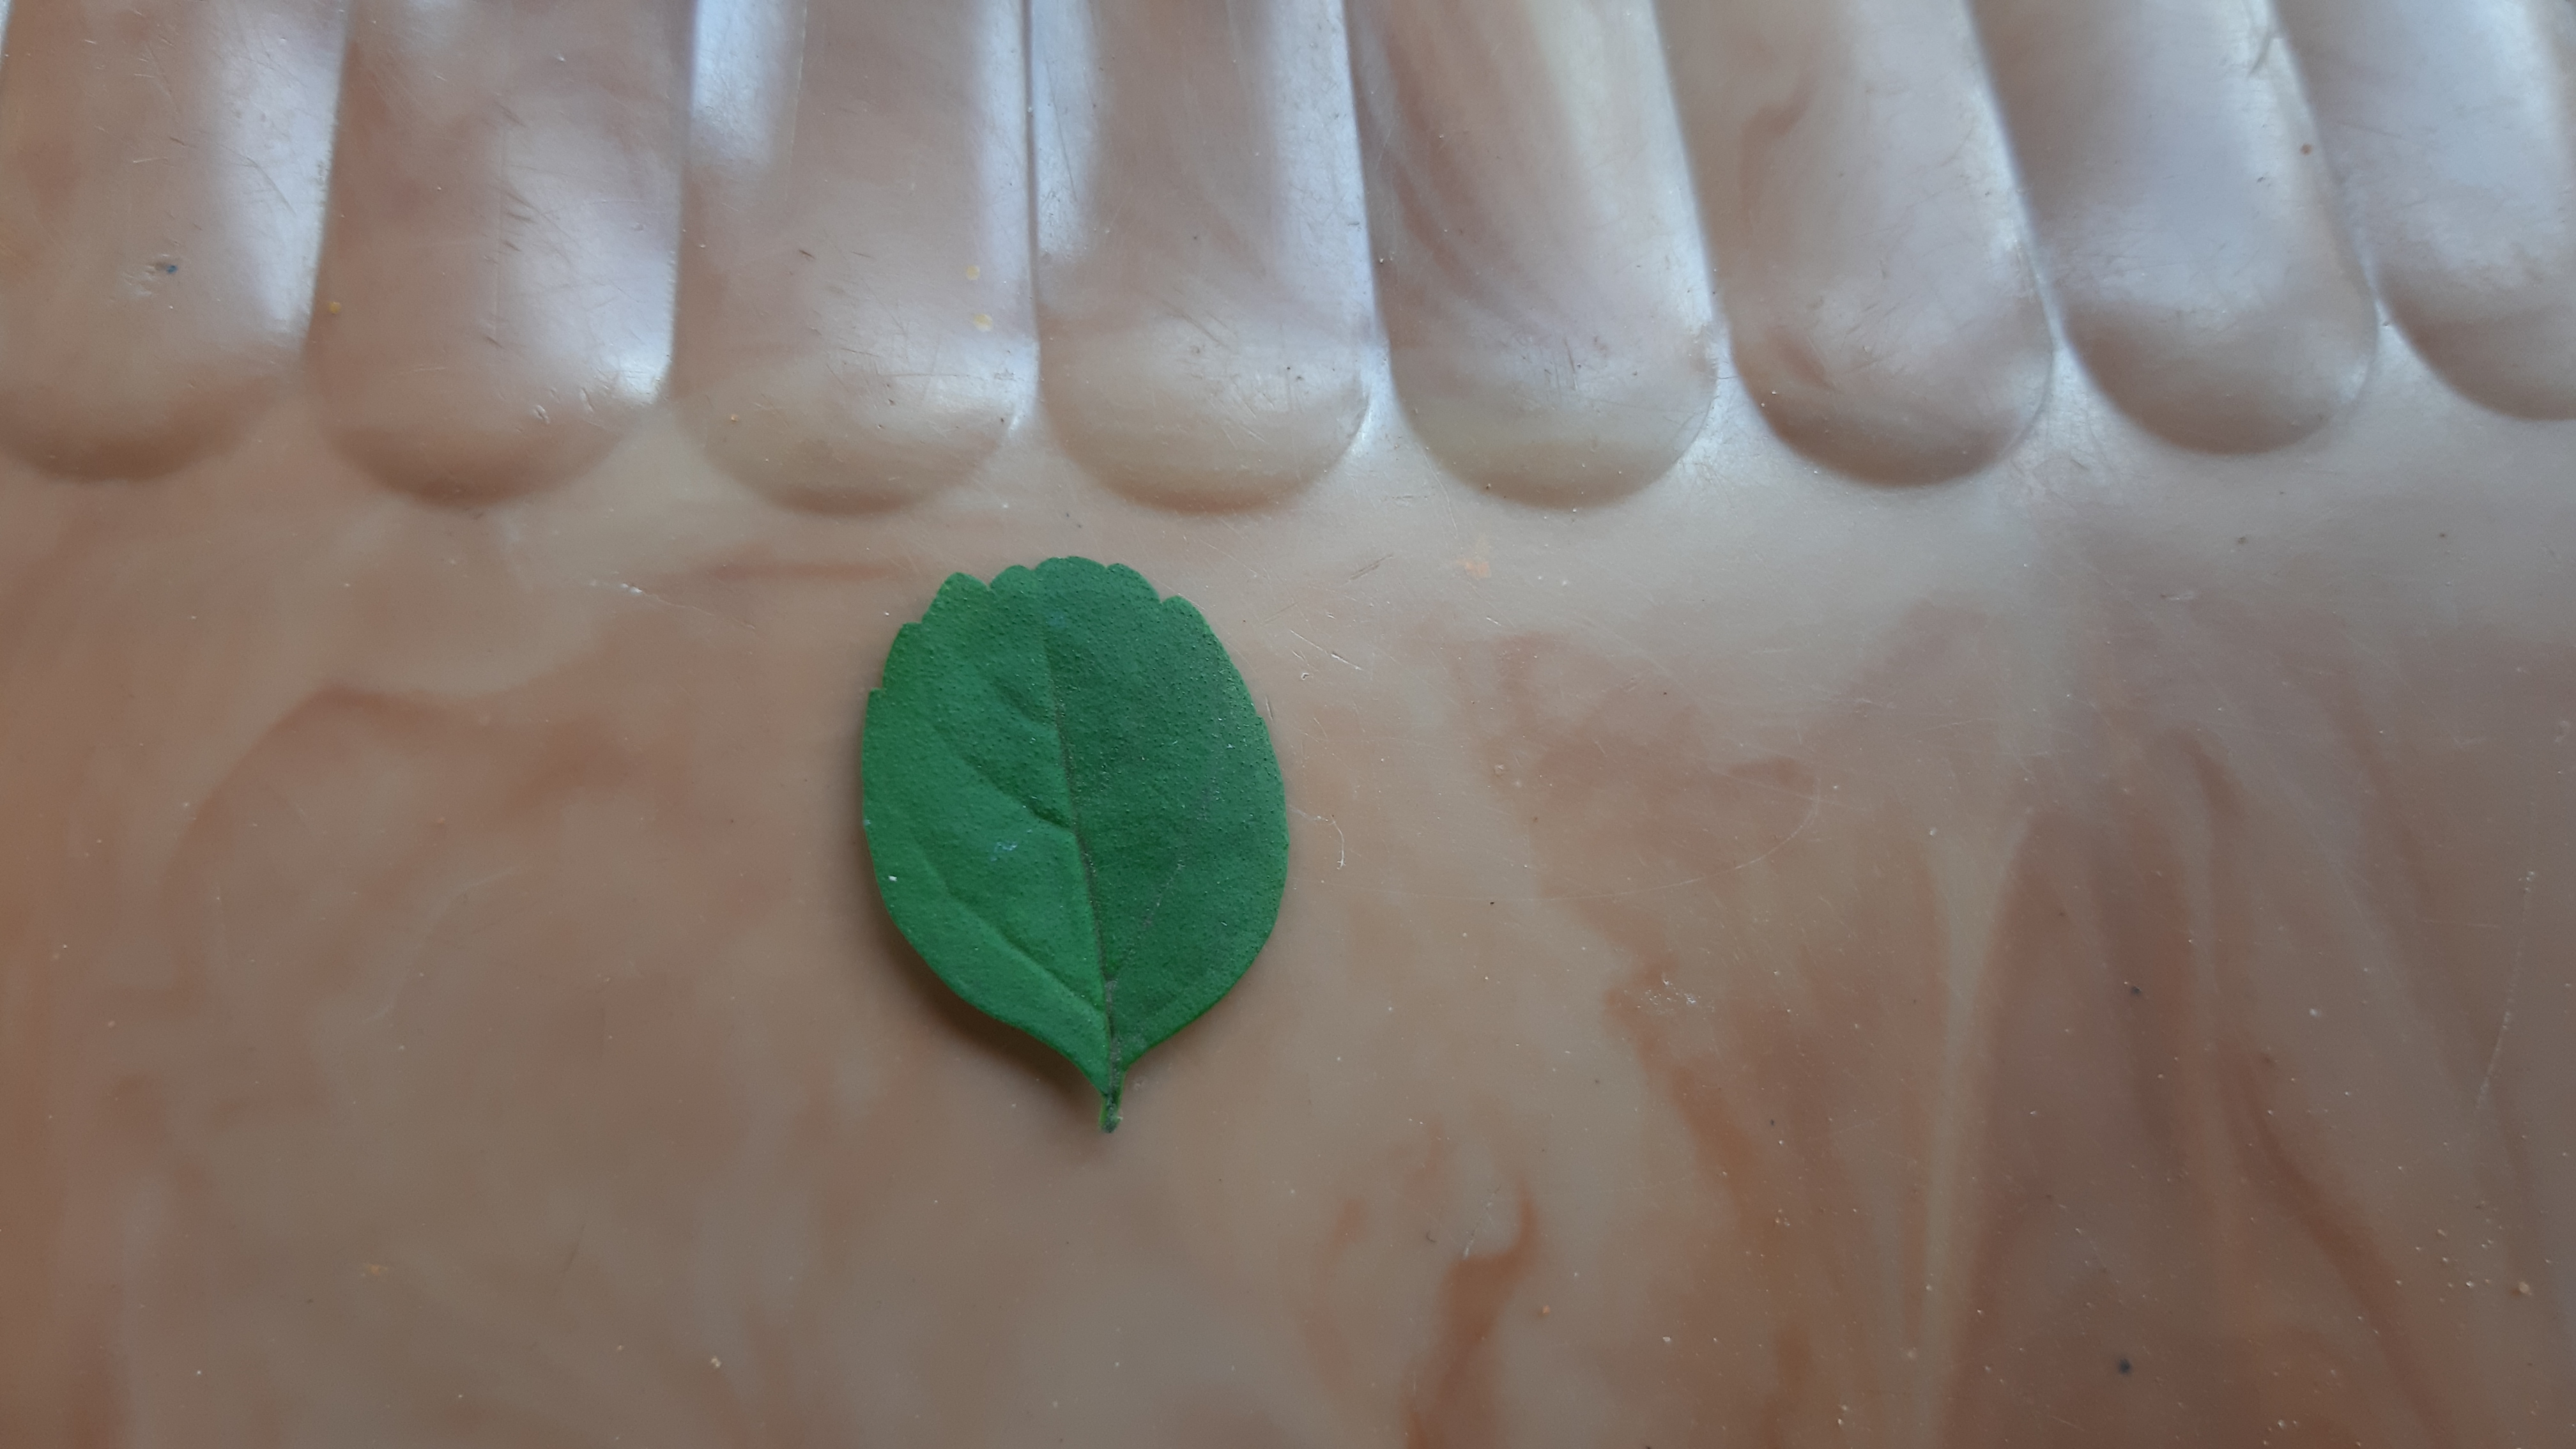
Plant: Tecoma